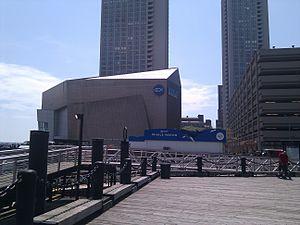
L'Aquarium de Nouvelle-Angleterre est un aquarium situé dans la ville de Boston dans le Massachusetts.